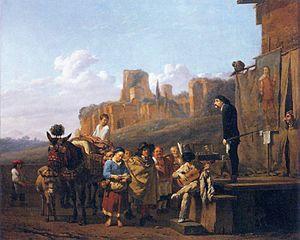
La commedia dell'arte [komˈmɛːdja delˈlarte] est un genre de théâtre populaire italien, né au XVIᵉ siècle, où des acteurs masqués improvisent des comédies marquées par la naïveté, la ruse et l'ingéniosité. Ce genre est apparu avec les premières troupes de comédie avec masques, en 1528.
Une bambochade est un petit tableau, une eau-forte, un dessin ou un petit moulage ayant pour sujet une scène champêtre ou au contraire citadine représentant la vie quotidienne du peuple de manière burlesque, proche de la caricature. Parmi les thèmes : scènes de marchés, scènes de rue, scènes de brigandages, scènes de beuveries, etc.